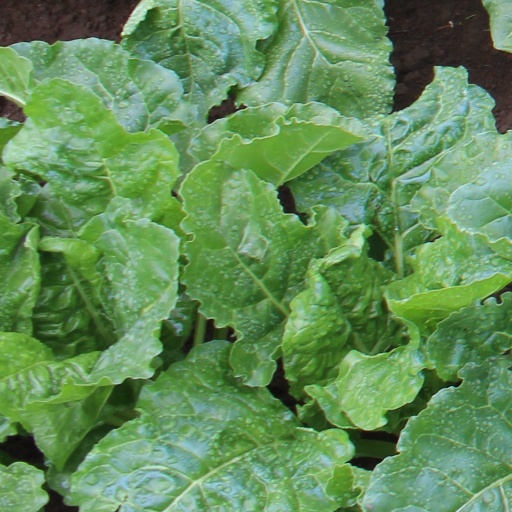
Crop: sugar beet